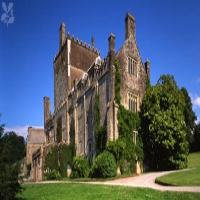
Weather: sun or clear